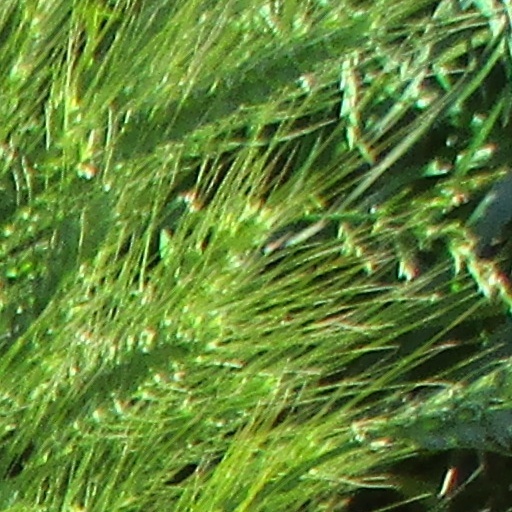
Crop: wheat